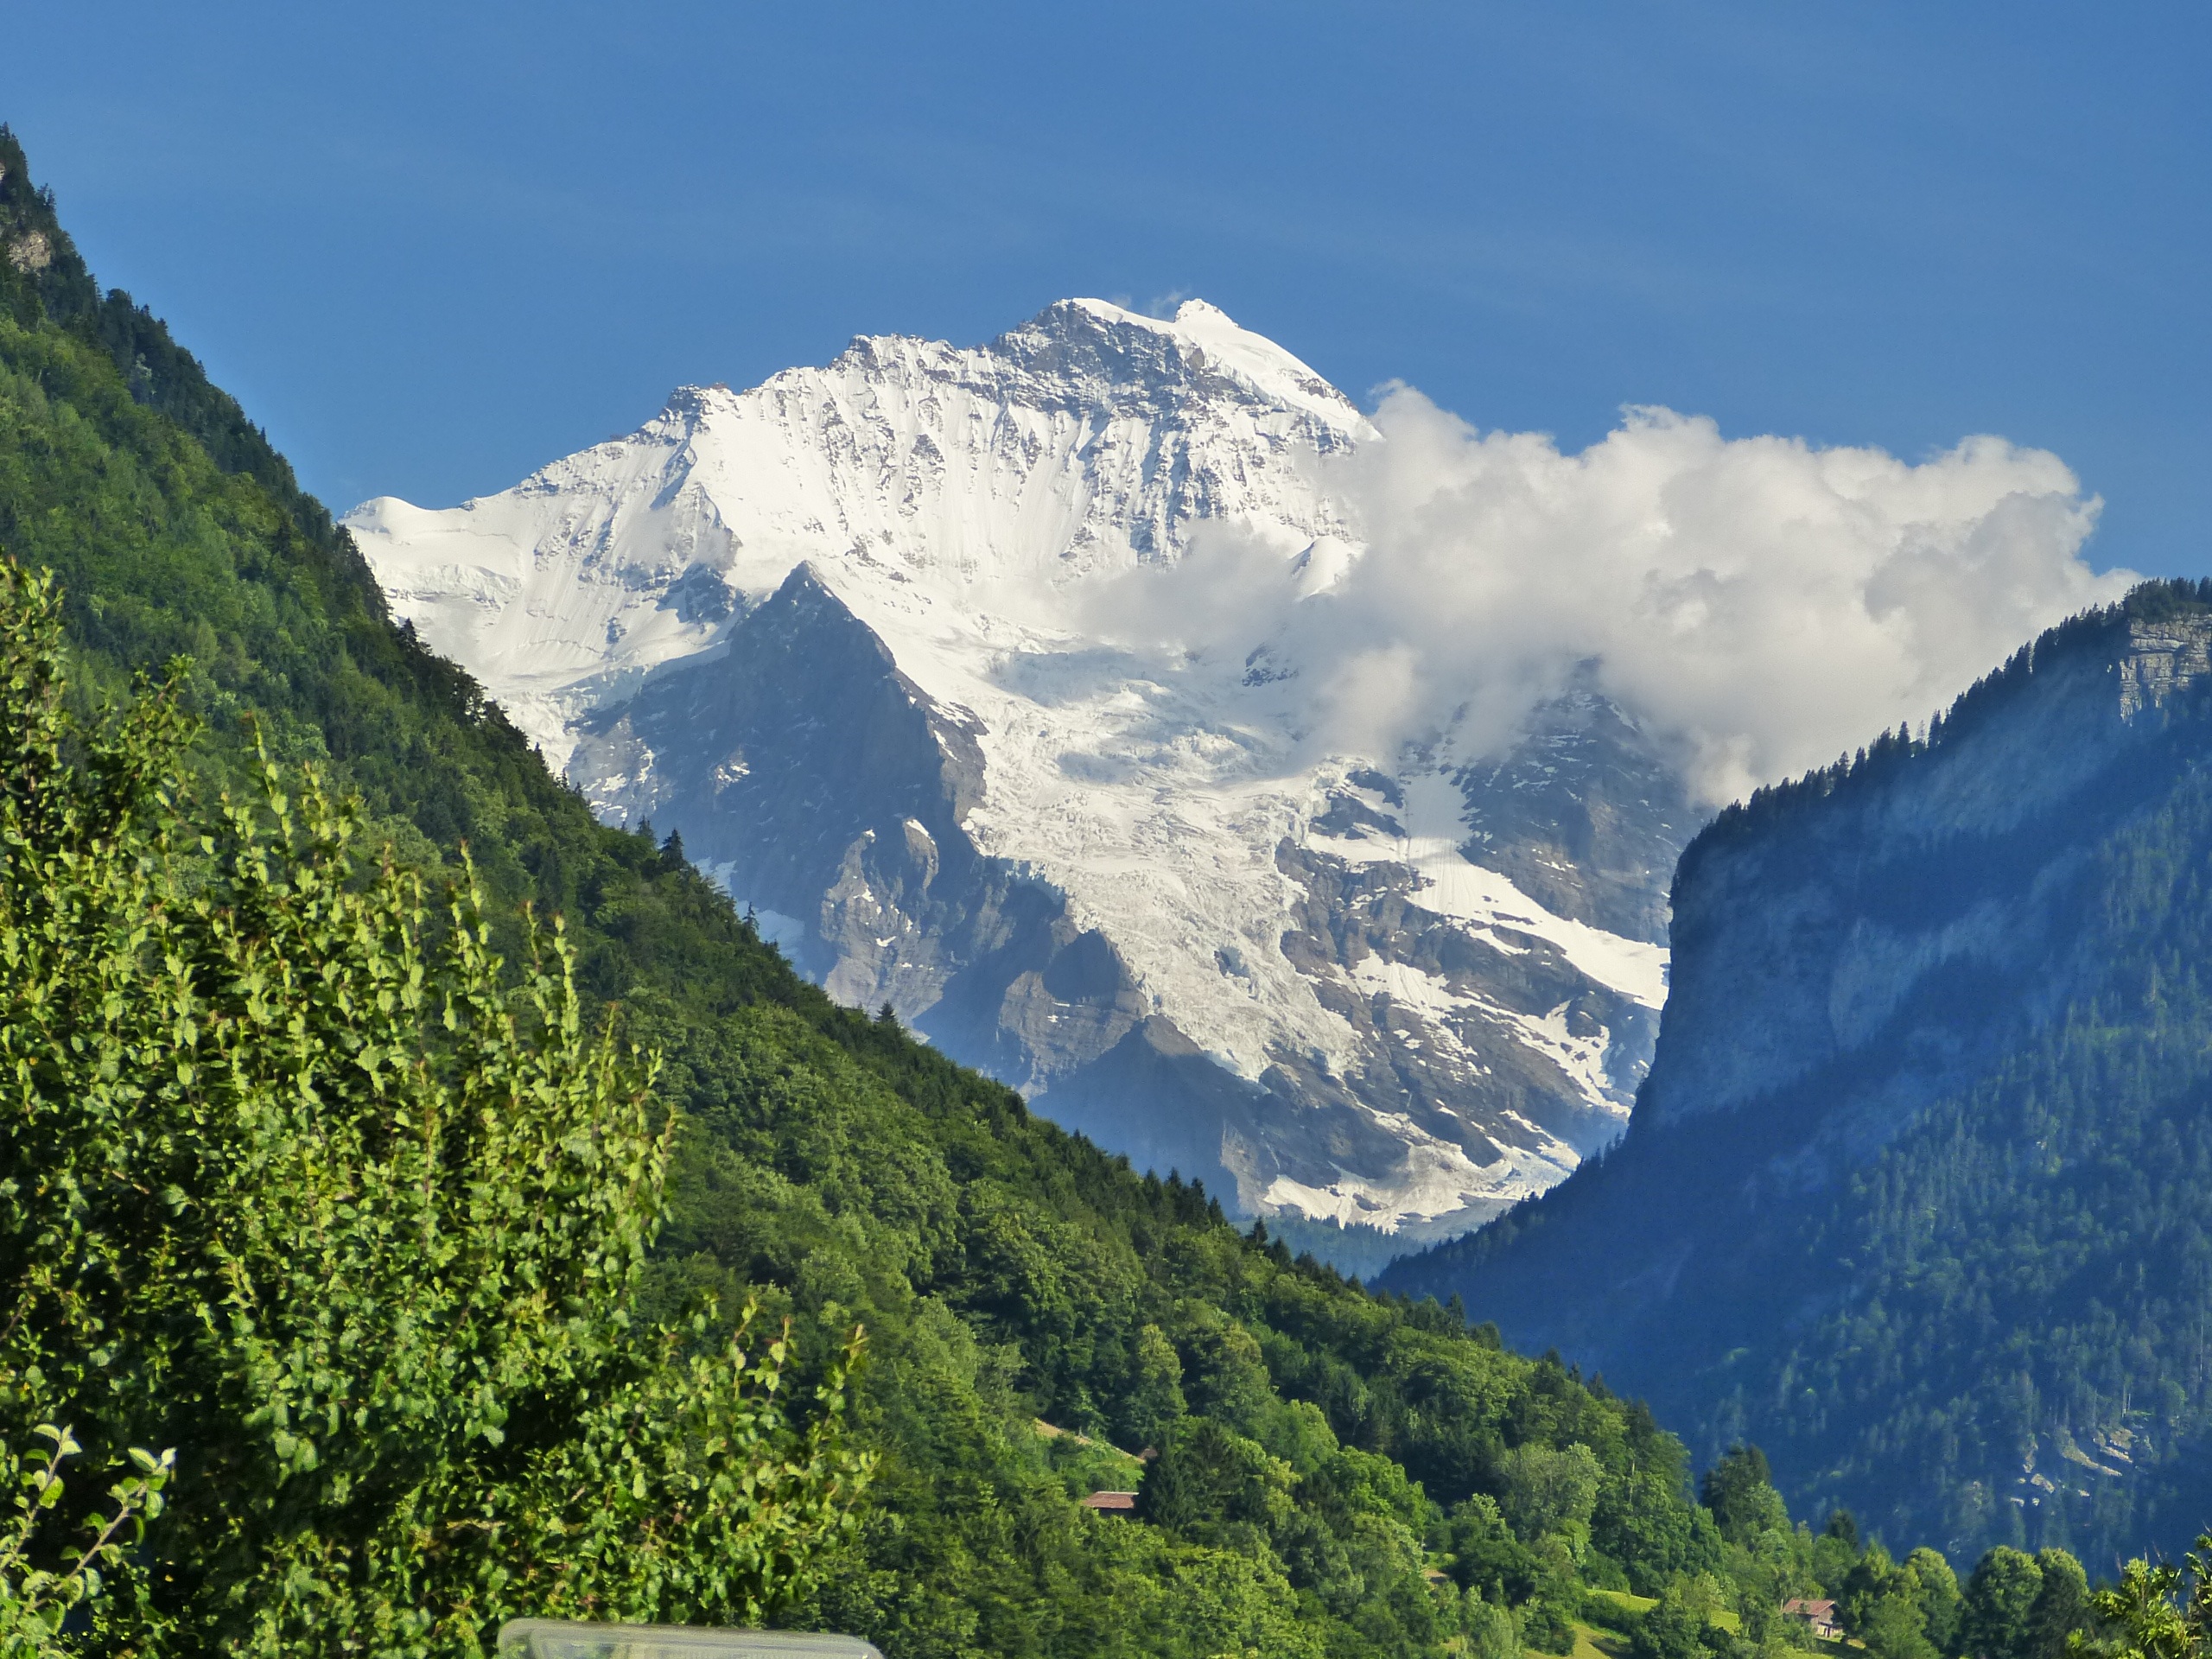
landscape, wilderness, mountain, snow, meadow, adventure, valley, mountain range, fjord, national park, ridge, massif, mountains, alps, vision, plateau, main, virgin, landform, bernese oberland, mountain pass, geographical feature, mountainous landforms